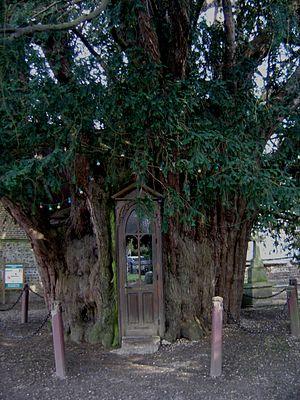
If millénaire à La Haye-de-Routot - Eure - France avec Chapelle Saint-Anne (circonférence 16 mètres). Les deux ifs de La Haye-de-Routot ont reçu le label «
Les ifs de La Haye-de-Routot sont deux ifs millénaires, plantés au centre du village de La Haye-de-Routot, en France. Leur tronc creux abrite un oratoire et une chapelle.
Taxus est un genre de conifères de la famille des Taxacées qui comprend une dizaine d'espèces généralement nommées ifs.
La Haye-de-Routot est une commune française située dans le département de l'Eure en région Normandie.